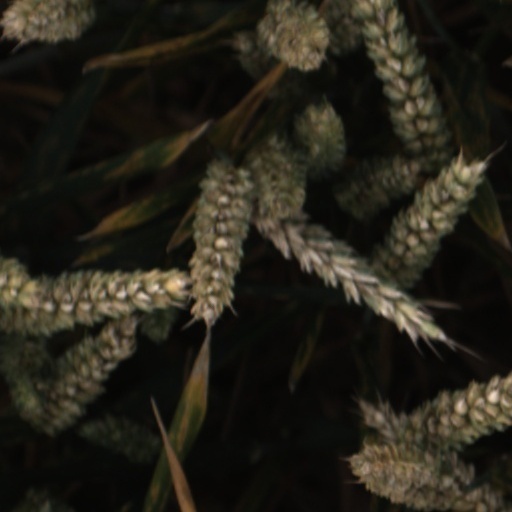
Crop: wheat